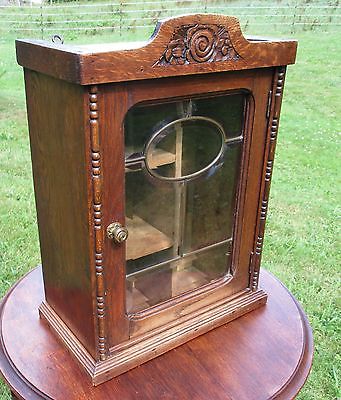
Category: cabinet